The Crimea (band)

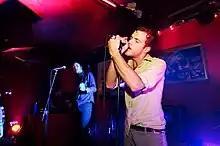
The Crimea at The 100 Club, London, UK. January 2006.

The Crimea were a British indie band, formed in 2002 and based in Camden, London. "The Guardian" has described the Crimea's songs as "mini-epics" that reduce frontman Davey MacManus to "spasms of jerking anguish". The Crimea released three studio albums over 11 years, finally disbanding in 2013.